Kingdom of Kakheti

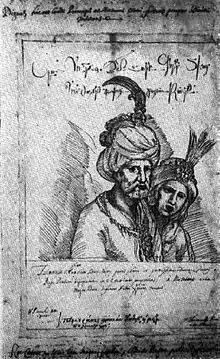
Teimuraz I of Kakheti and his wife Khorashan. A sketch from the album of the contemporaneous Roman Catholic missionary Cristoforo Castelli.

Unlike other Georgian polities, Kakheti was spared, for the time being, from major foreign incursions and significant internal unrest. Furthermore, it had the advantage over other parts of Georgia of flanking the important Ghilan-Shemakha-Astrakhan “silk route.” The Kakhetian government sponsored this trade and actively participated in it, closely tying the kingdom to the economic life of eastern Transcaucasia and Iran. The extensively cultivated fertile lands of Kakheti combined with vibrant Jewish, Armenian and Persian colonies in the trading towns of Gremi, Zagemi, Karagaji, and Telavi, resulted in prosperity, not observable in other parts of a fragmentized Georgia. This relative stability for a time strengthened the monarch's power and increased the number of his supporters among the nobility.